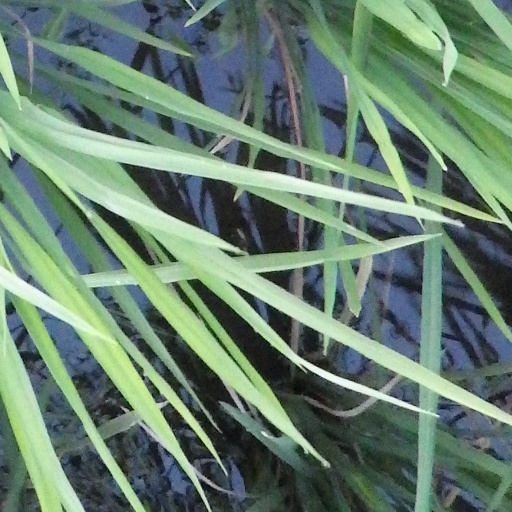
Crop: rice